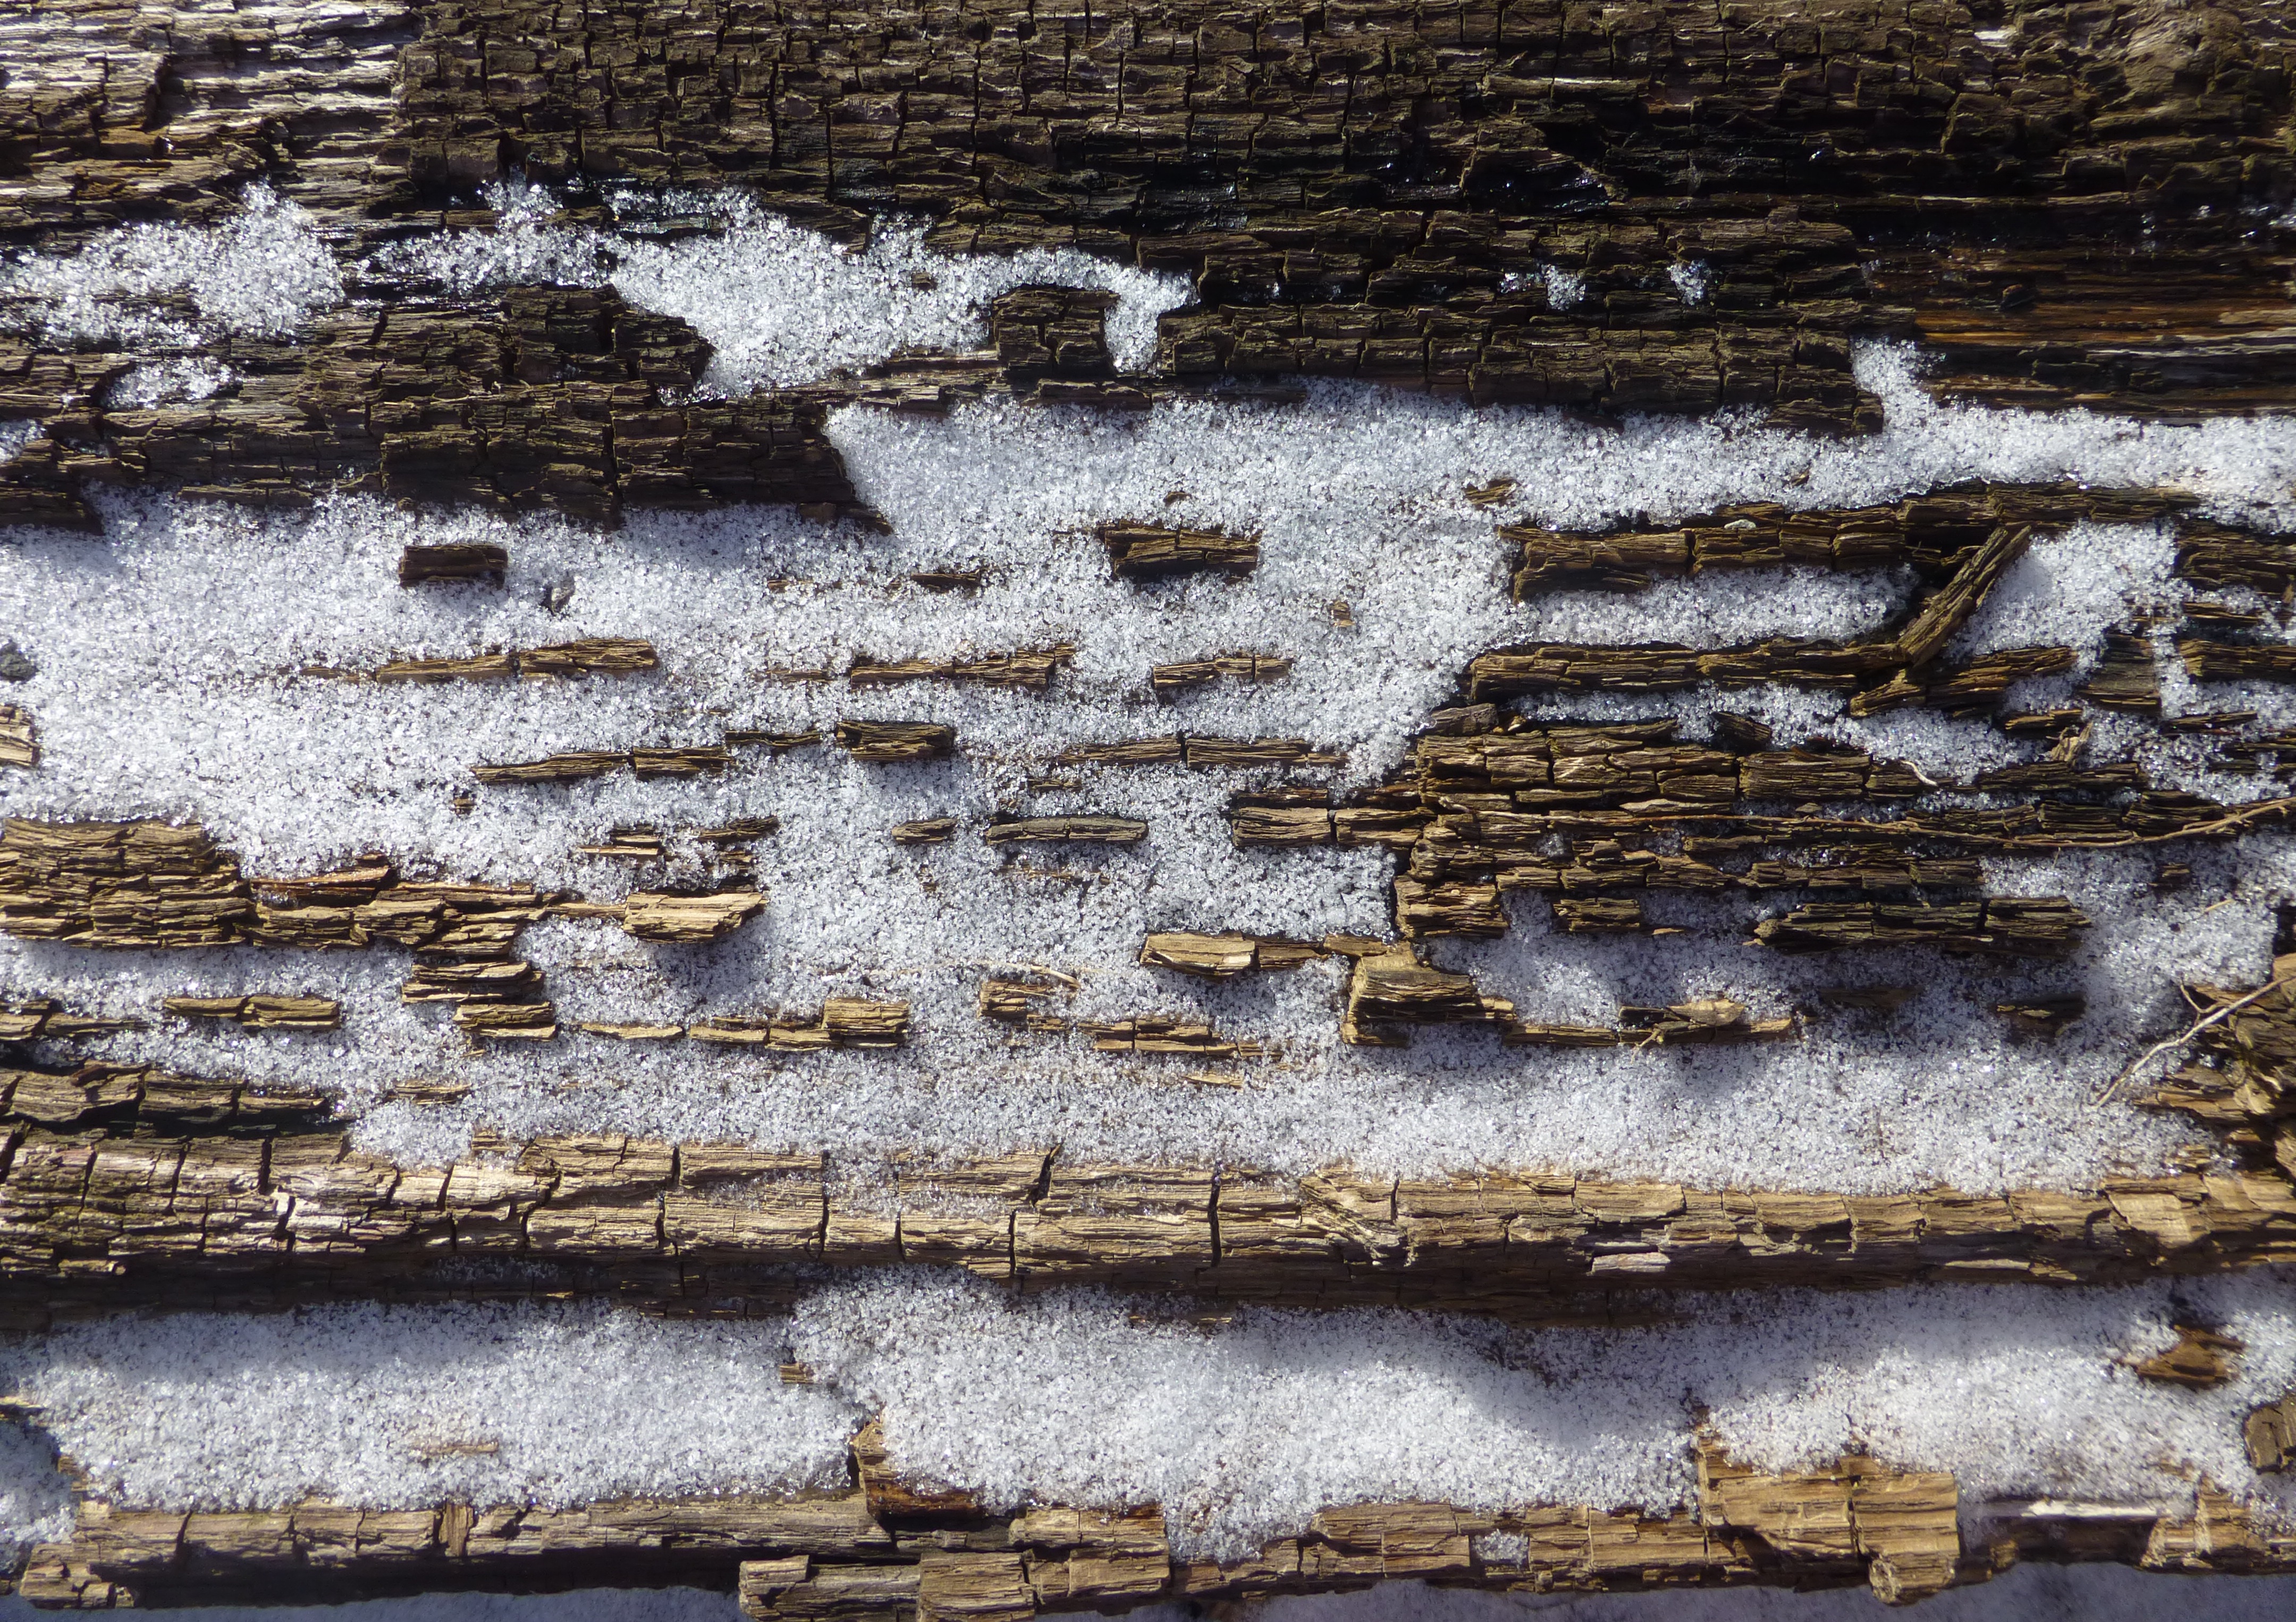
tree, rock, snow, wood, texture, wall, bark, spring, stone wall, terrain, material, art, geology, ruins, ancient history